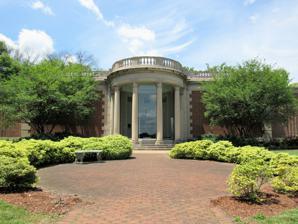
Building: Washington County Museum of Fine Arts
Country: United States of America
Year built: 1929
Art center, Art museum in MD , United States Washington County Museum of Fine Arts Washington County Museum of Fine Arts in Hagerstown City Park . Established 1929 ( 1929 ) Location 401 Museum Drive, Hagerstown (City Park), MD 21740 United States Coordinates 39°38′13″N 77°43′54″W / 39.6370°N 77.7316°W / 39.6370; -77.7316 Type Art center , Art museum Visitors 50,000 Director Sarah J. Hall Curator Daniel Fulco (wcmfa.org) Development Director Wallace Lee Website www .wcmfa .org Washington County Museum of Fine Arts (WCMFA) is an art museum located in Hagerstown, Maryland , United States . The building is located off Park Circle and serves as a centerpiece in Hagerstown City Park . The museum was donated in 1929, by Mr. and Mrs. William Singer, Jr. It was completed in 1931, and two wings were added in 1949. The museum provides residents and visitors with access to a nationally recognized permanent collection and a rotating schedule of exhibitions, musical concerts, lectures, films, art classes and special events for children and adults throughout the year. The collections include 19th & early 20th Century American Art, Old Masters, and Decorative art. Washington County Museum of Fine Arts has no entrance fee, and relies on public and private donations. The museum is accredited by the American Alliance of Museums (AAM). History of the museum The New York architectural firm of Hyde & Shepherd designed the original building for the Washington County Museum of Fine Arts. Built in the neo-Georgian style, the building is red brick trimmed with local limestone. The original facade features the museum's name inscribed in large capitals flanked by rosettes. Inset in the rooftop balustrade, a panel showing an artist's palette further denotes the building's use. Founder Anna Singer frequently referred to the original structure as the “first unit” of the building. She followed through with this plan for enlargement with her 1946 offer to fund two new wings, which were completed in 1949. A later addition, begun in 1994, formed an open courtyard around the original entrance. The cornerstone was placed on July 15, 1930, and the museum opened its doors to the public on September 16, 1931. Since then, the museum's collection has grown to over 6,000 art objects. Museum entrance Founders While the artist, William Henry Singer, Jr., and his wife, Anna Brugh Singer, lived most of their lives in Europe, the couple bestowed a rare legacy on the people of Washington County. In 1931, the Singers gave the Museum of Fine Arts to the community along with a substantial collection of American and European art. The gift was motivated by Anna's deep affection towards her hometown of Hagerstown. The couple continued to make gifts to the museum throughout their lives. In 1949, Anna greatly expanded the original museum with the addition of two wings given as a memorial to her late husband. The Singers traveled throughout the United States and Europe, making friends with artists and gaining exposure to the artistic world. William was an American post-impressionist painter influenced by the European atheistic crosscurrents of the late 19th century, and the son of a Pittsburgh steel magnate. Singer's mature work concentrated almost exclusively on the isolated mountains and fjords of Norway, a country that he adopted almost as a homeland. His major achievement was an interpretation of the majestic scenery of Norway. Anna was clearly the more outgoing of the pair. She spent much of her time entertaining guests at the couple's Dutch and Norwegian homes and developing the couple's collection of artwork. Apart from founding the Washington County Museum of Fine Arts, the couple made numerous philanthropic gifts to churches, towns, and hospitals in Norway, the Netherlands, and the United States. After William's death in 1943, Anna turned much of her attention to finding suitable homes for the objects in their collection and supporting art institutions. In 1956, she founded the Singer Laren Museum and theater in Laren, the Netherlands, and remained an enthusiastic supporter of the visual and performing arts until her own death in 1962. Anna Hyatt Huntington (American, 1876–1973) Collection The strength of the museum's collection has always been in 18th and early 20th Century art with paintings from such artists as Benjamin West and Thomas Sully . The American landscape tradition is represented with works by Thomas Cole , Thomas Moran , Frederic Edwin Church , Jasper Cropsey , Albert Bierstadt , George Inness , John Frederick Kensett and other members of the Hudson River School . Classic works by American impressionists Childe Hassam and Willard Leroy Metcalf , came into the collection through William and Anna Singer's friendships with these artists. The Ashcan School has excellent examples of  paintings by George Luks , Robert Henri , William Merritt Chase , Arthur B. Davies , and Eduard Steichen . A small but significant group of European, Asian, and African art is complemented by Art Deco glass by Tiffany and Lalique . Contemporary and early American art and the pottery of the eccentric George Ohr fill out the WCMFA's diverse collection. Along with American Decorative and Folk art, the museum has always been interested in Maryland art, and its collection includes portraits by the Charles Willson Peale family of painters, including Rembrandt Peale and Sarah Miriam Peale . European Old Masters such as Saints Mary Magdalene and Paul by Giovanni Mazone and Jusepe de Ribera are hung in the museum's Schrieber Gallery. The Singers acquired an important group of thirteen works by French sculptor, Auguste Rodin , including his Saint John the Baptist in Amsterdam in 1931. At the same time, Anna Singer acquired a study of Abraham Lincoln for Mount Rushmore by Gutzon Borglum . Since Anna's death, the museum has continued to collect 20th-century and contemporary art, and owns significant works by Milton Avery , Philip Guston , Norman Rockwell , Frank Stella , Helen Frankenthaler , Grace Hartigan , Robert Indiana , and Emily Clayton Bishop . The stained glass panel in the rotunda of the museum was added by local artisan Robert Martin in 1999. References